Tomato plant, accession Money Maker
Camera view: bottom (45 deg); turntable rotation: 210 degrees
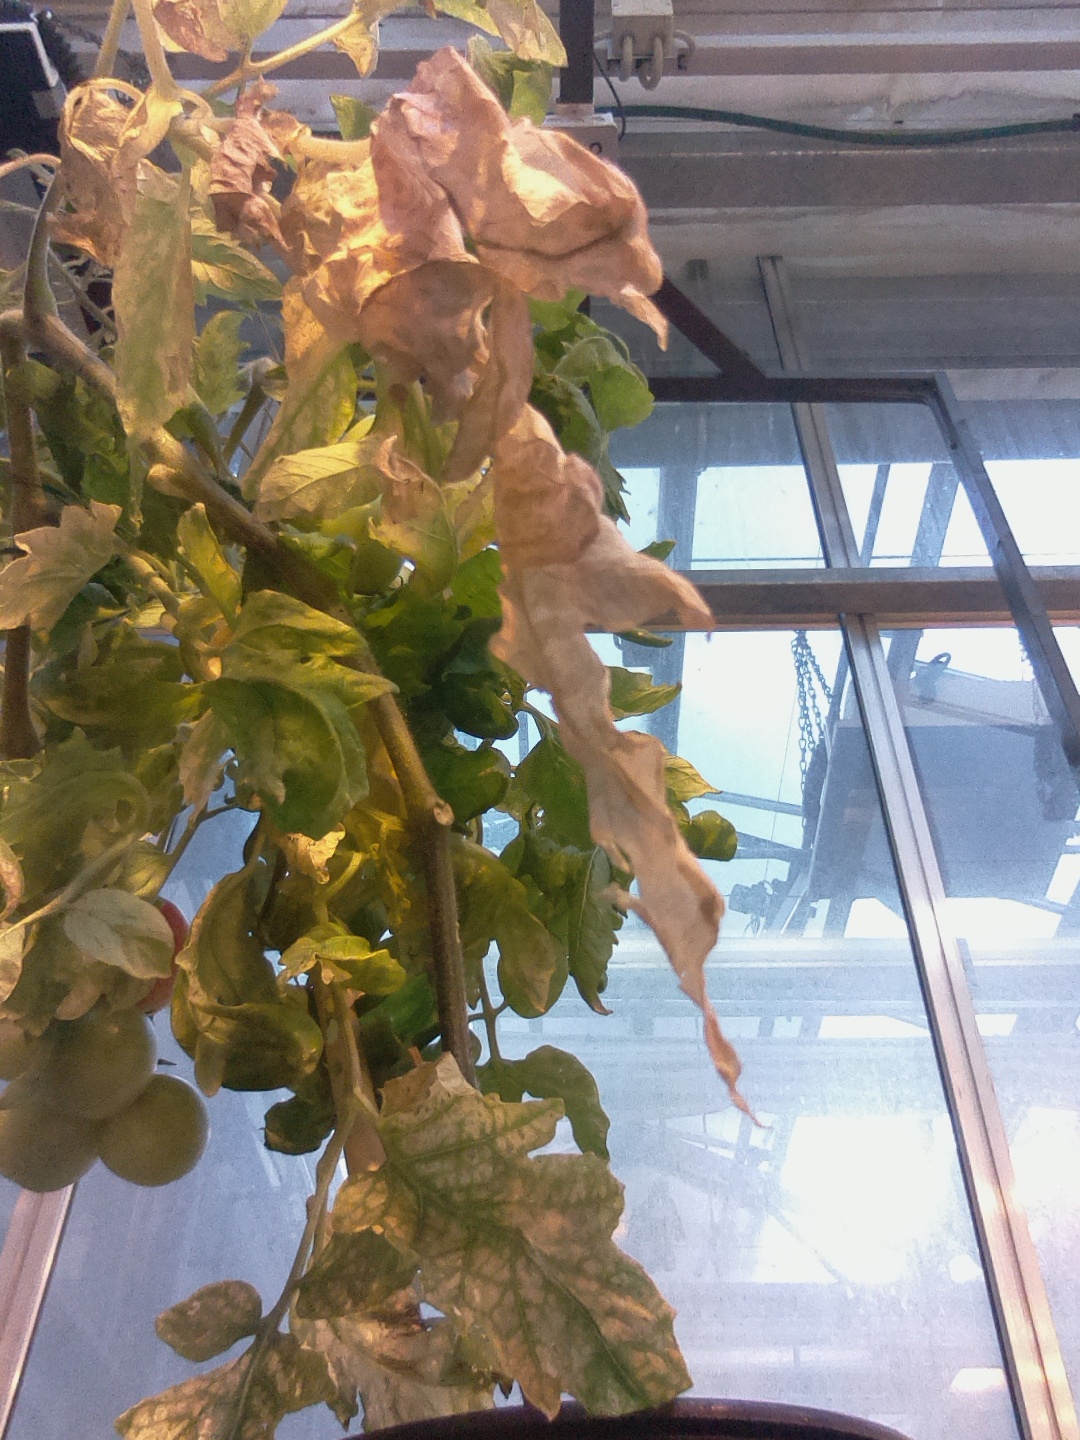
BBCH growth stage 82: 20%-30% of fruits show typical fully ripe color